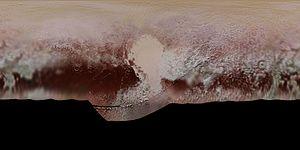
Pluton, officiellement désignée par Pluton, est une planète naine, la plus volumineuse connue dans le Système solaire, et la deuxième en ce qui concerne sa masse. Pluton est ainsi le neuvième plus gros objet connu orbitant directement autour du Soleil et le dixième par la masse. Premier objet transneptunien identifié, Pluton orbite autour du Soleil à une distance variant entre 30 et 49 unités astronomiques et appartient à la ceinture de Kuiper, ceinture dont il est le plus grand membre connu.